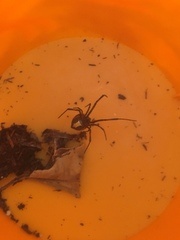
Species: Lactrodectus_hesperus